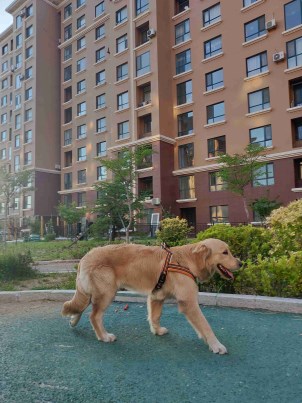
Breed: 5355-n000126-golden_retriever